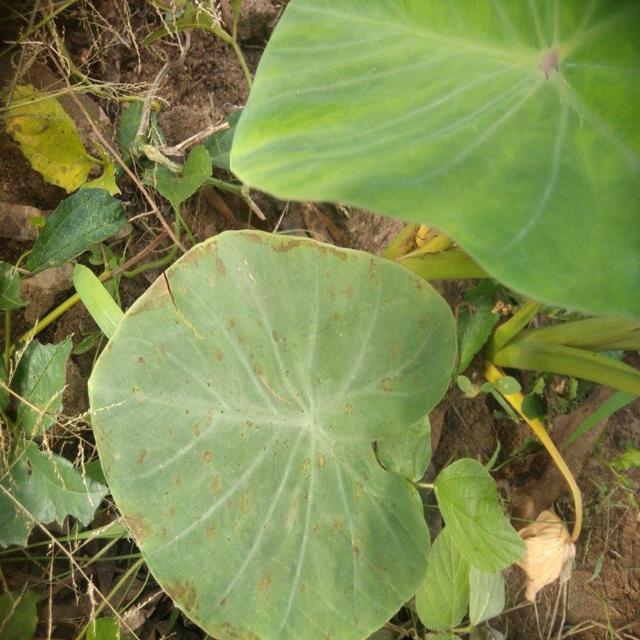
Label: Early_Blight